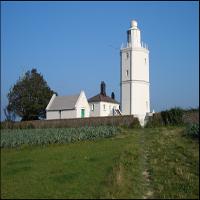
Weather: sun or clear